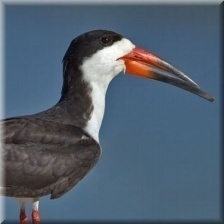
Species: BLACK SKIMMER
Scientific name: RYNCHOPS NIGER